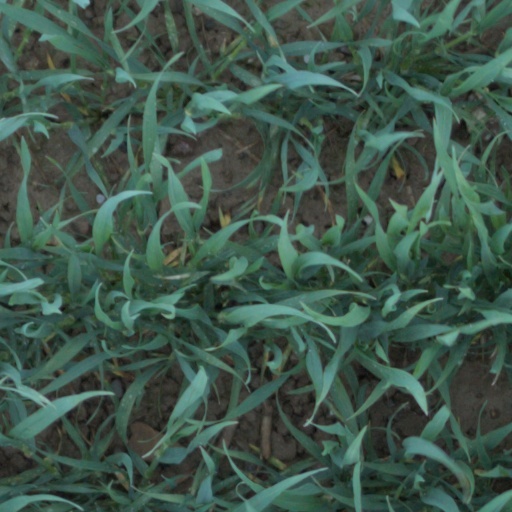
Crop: wheat